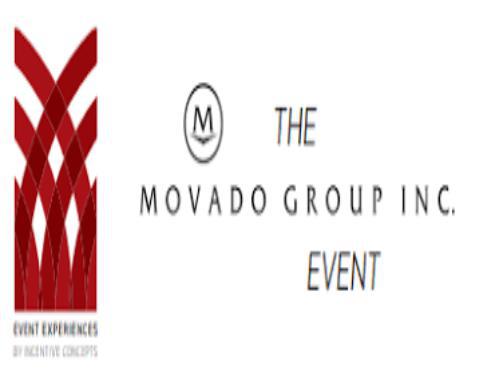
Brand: movado
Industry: Clothes